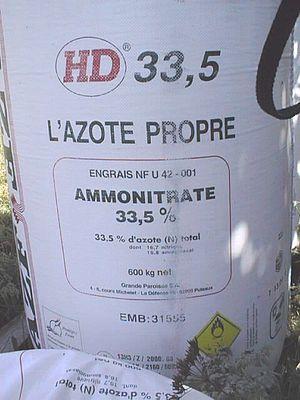
Big-bag de 600 kg net d'engrais ammonitrate «
La société GPN est une entreprise chimique, filiale du groupe Borealis. C'est le premier fabricant français d'engrais azotés, depuis l'abandon du marché des engrais composés. Son chiffre d'affaires annuel s'élève à environ 550 millions d'euros. L'effectif du personnel est d'environ 800 salariés.
Les ammonitrates sont des engrais azotés minéraux simples à base de nitrate d'ammonium, largement consommés et peu émissifs en ammoniac.
Les engrais sont généralement caractérisés par leur teneur en NPK. NPK est un sigle qui signifie azote, phosphore et potassium, d'après leur symbole chimique. Ces éléments chimiques se retrouvent principalement dans les engrais, lesquels ont une composition variable adaptée aux besoins de chaque type de plantes.